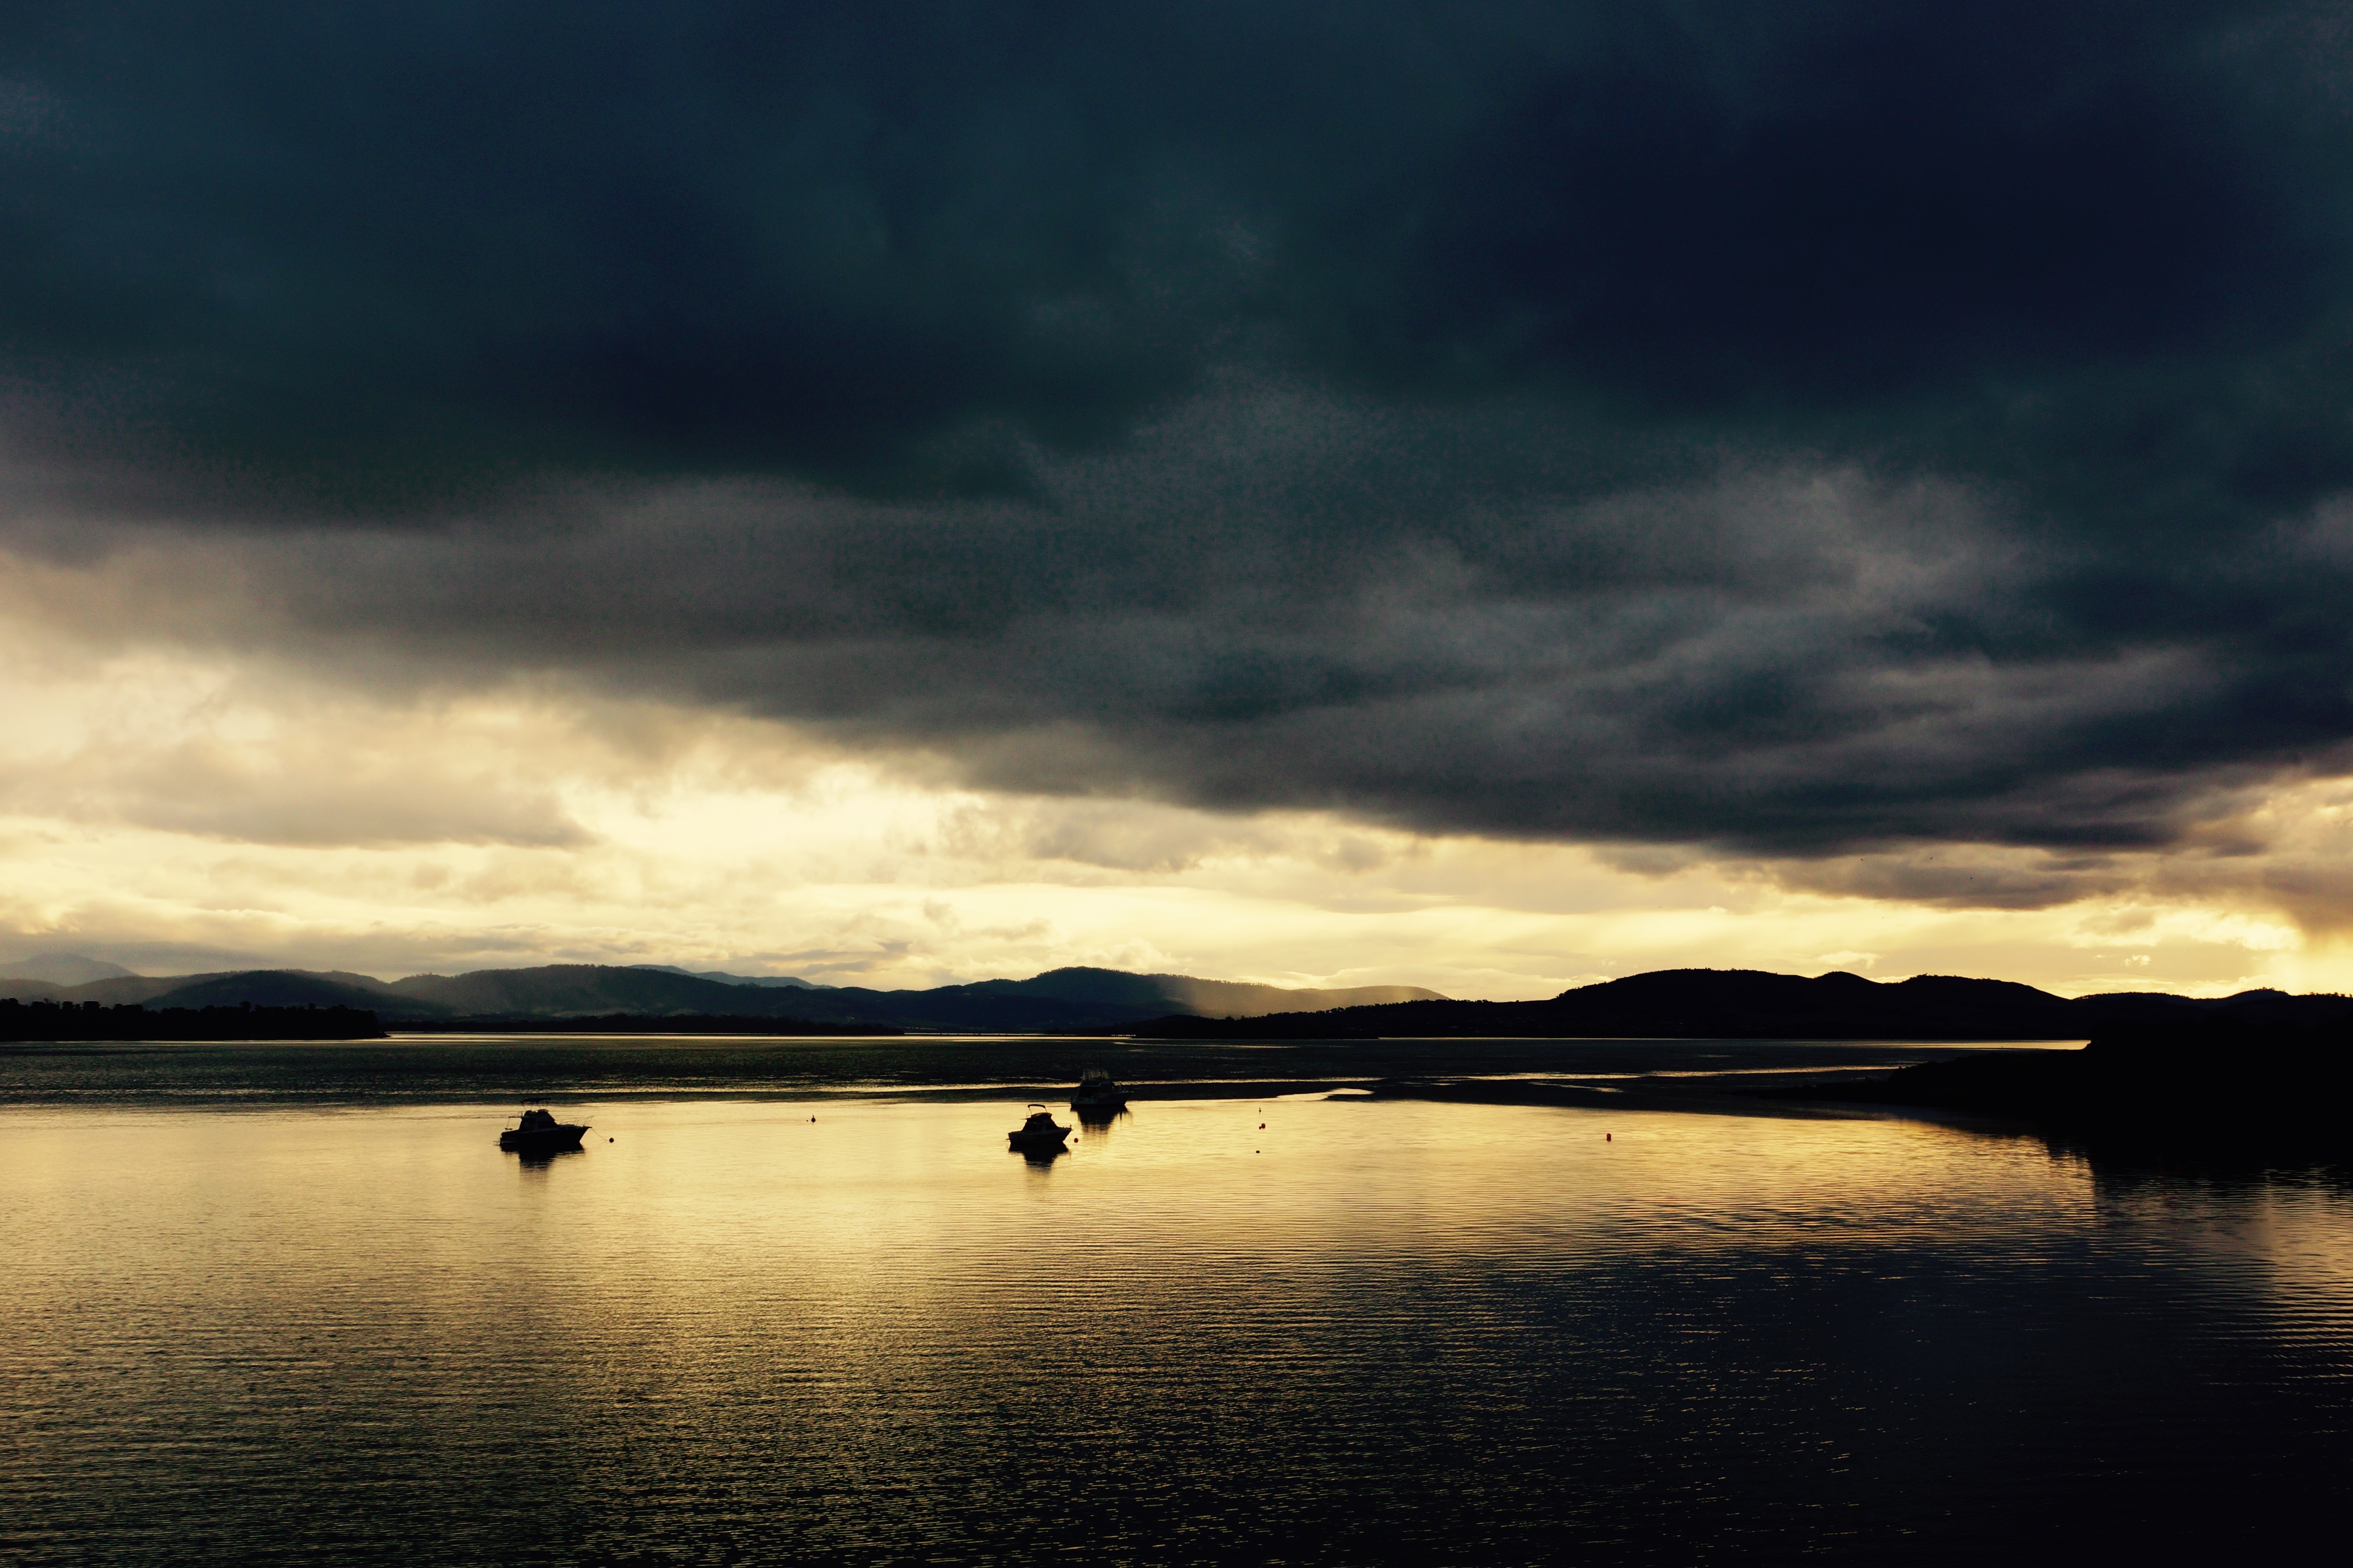
sea, coast, nature, ocean, horizon, cloud, sky, sunrise, sunset, sunlight, morning, shore, wave, lake, dawn, river, dusk, evening, reflection, bay, darkness, loch, meteorological phenomenon, atmospheric phenomenon